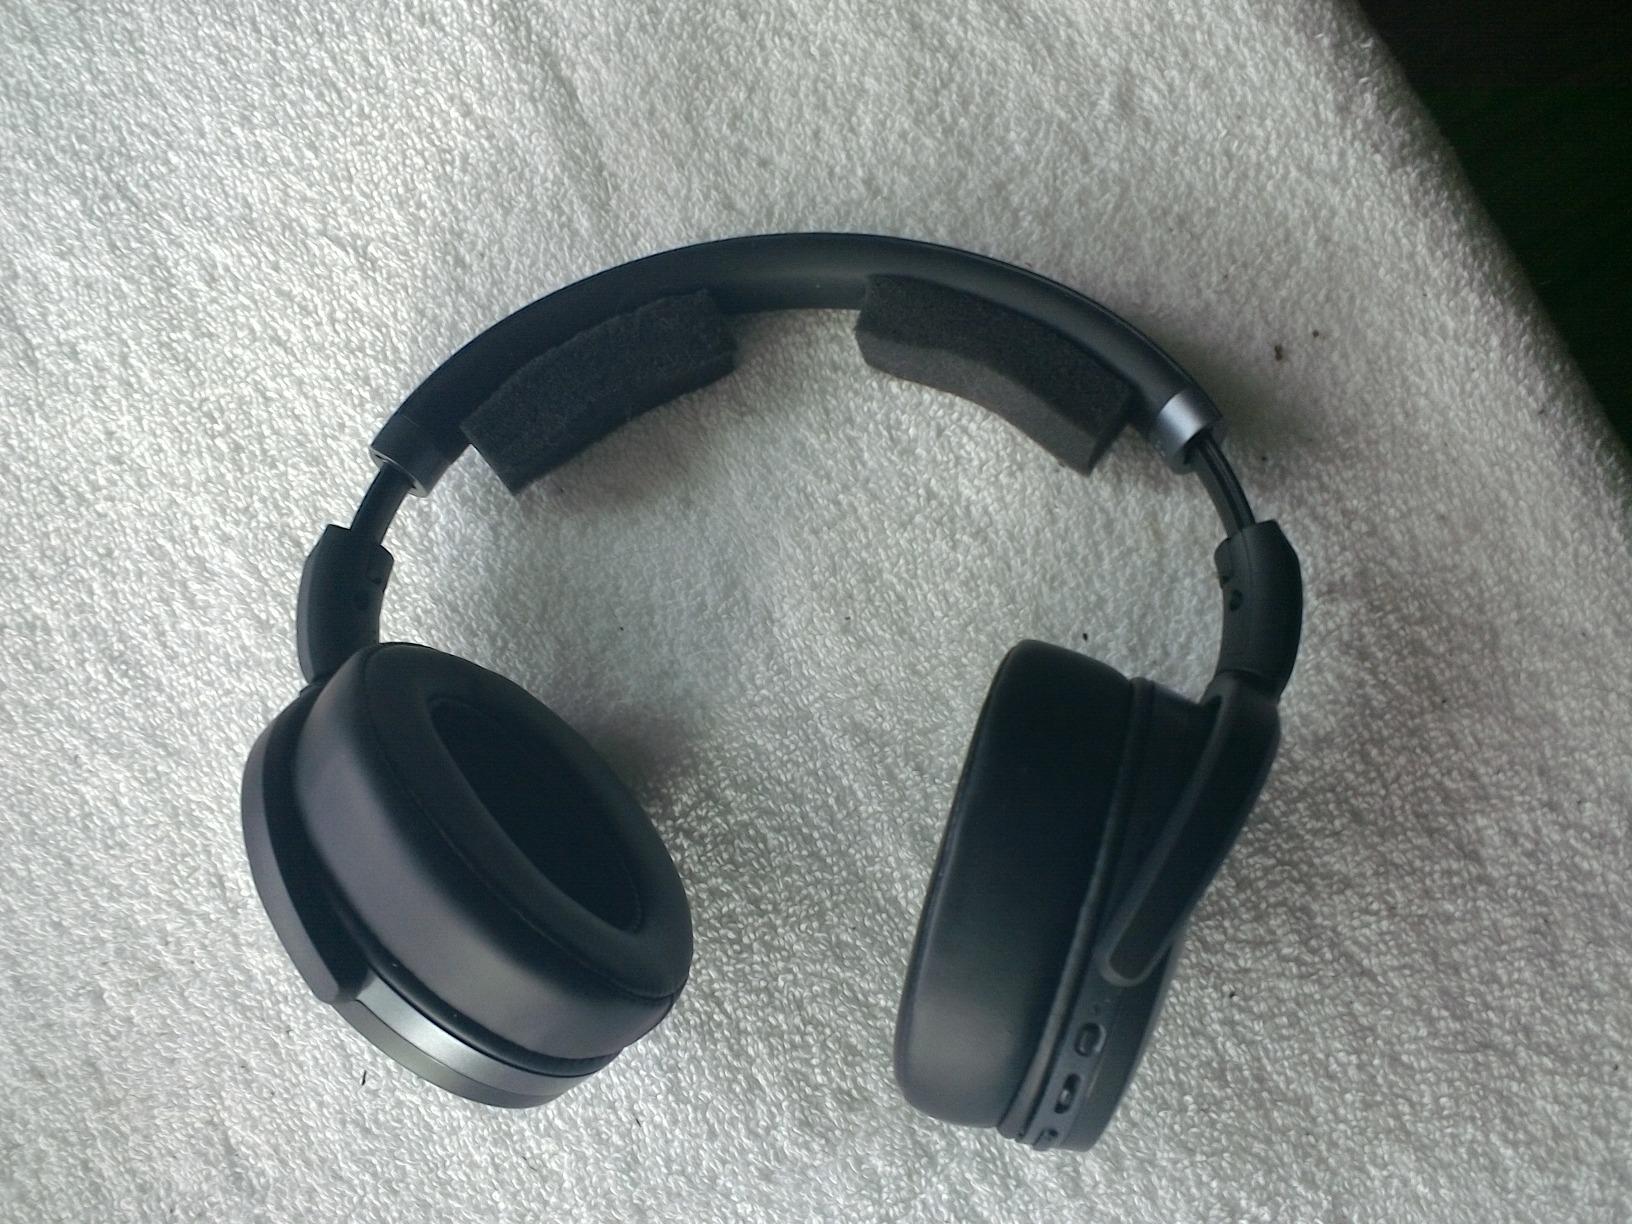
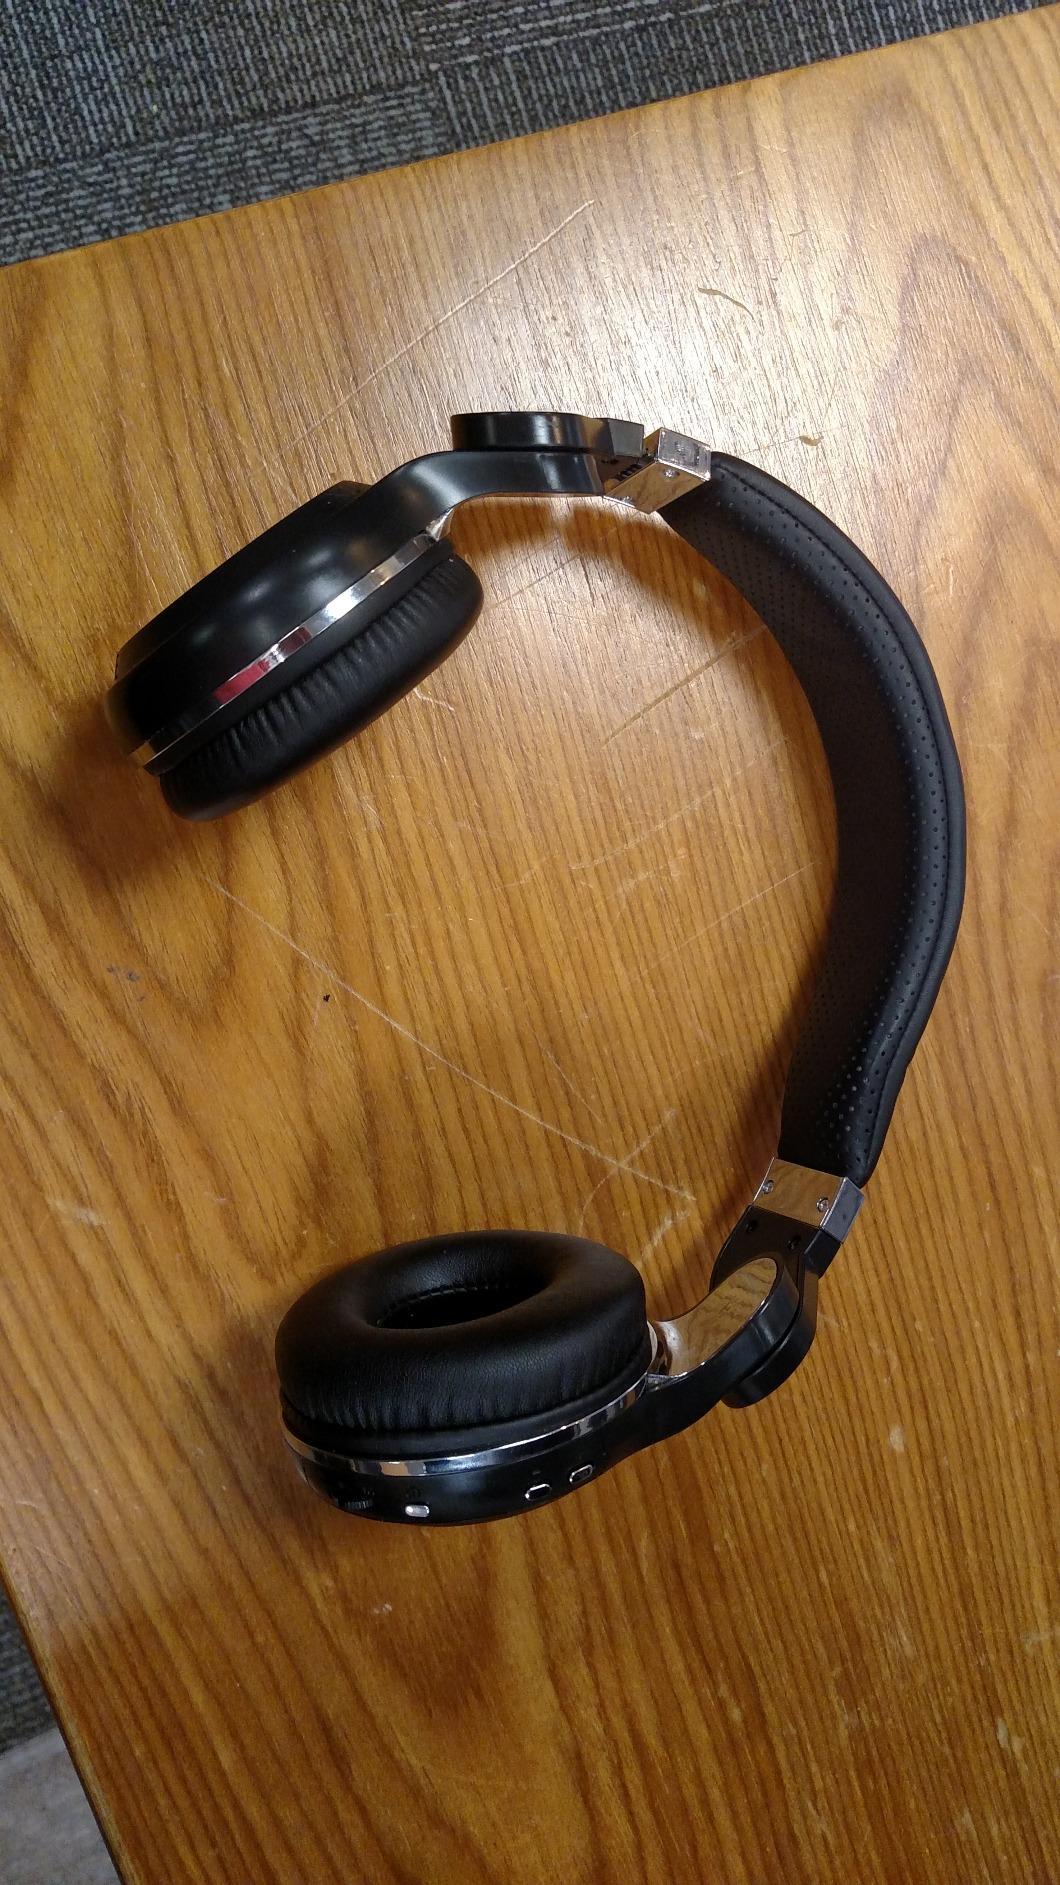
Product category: headphones
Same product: no